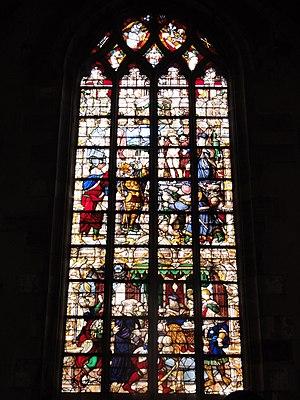
Solre-le-Château (Nord, Fr) église, vitrail Christ devant Pilatus